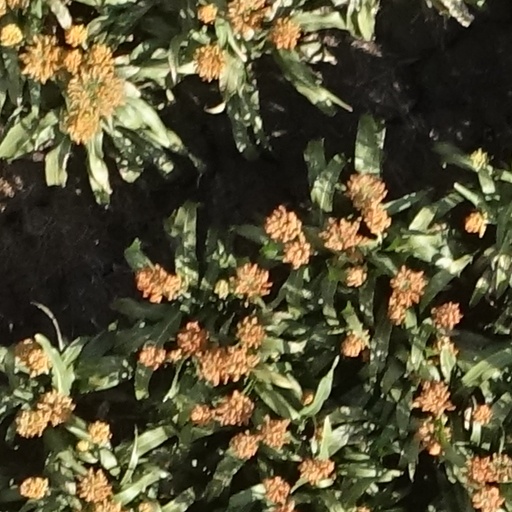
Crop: sorghum